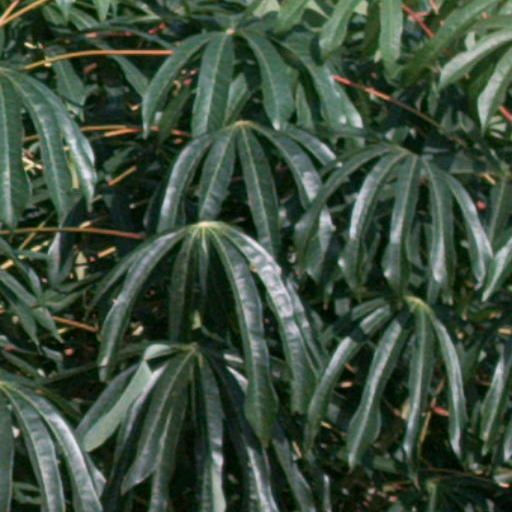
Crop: cassava